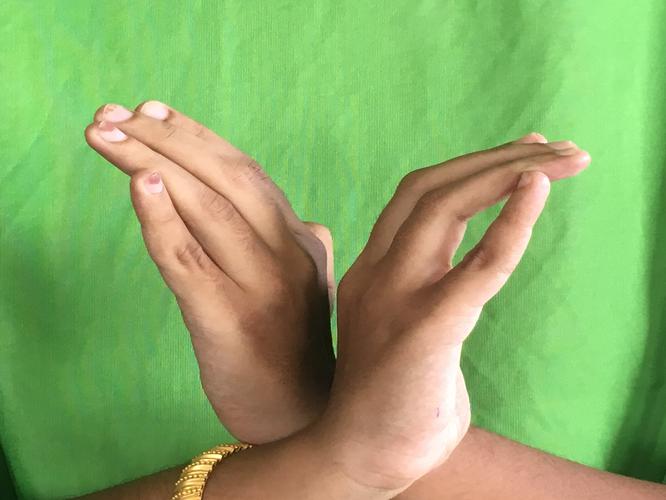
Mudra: Nagabandha
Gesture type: double_hand